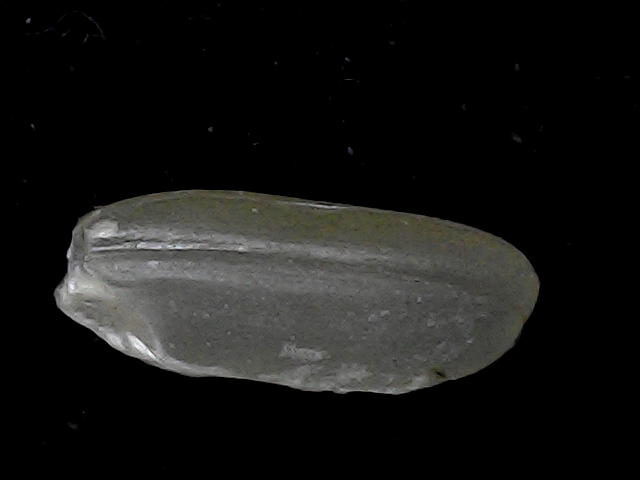
Rice variety: BD95